Bob's Big Boy

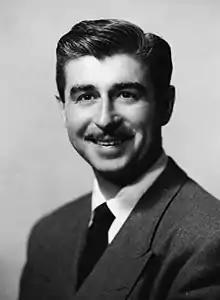
Bob Wian, founder of Bob's Big Boy, about 1948

Wanting wider experience, Wian quit and took a dishwashing job with his favorite Glendale restaurant, Lionel Sternberger's Rite Spot. Again he was promoted to counterman and fry cook. The man who hired Wian and was his boss, Leonard Dunagan, would later be hired by Wian and became vice president of Bob's Big Boy.